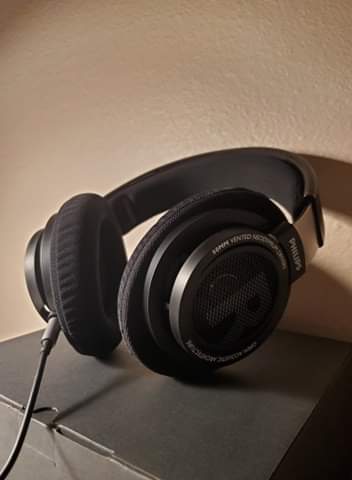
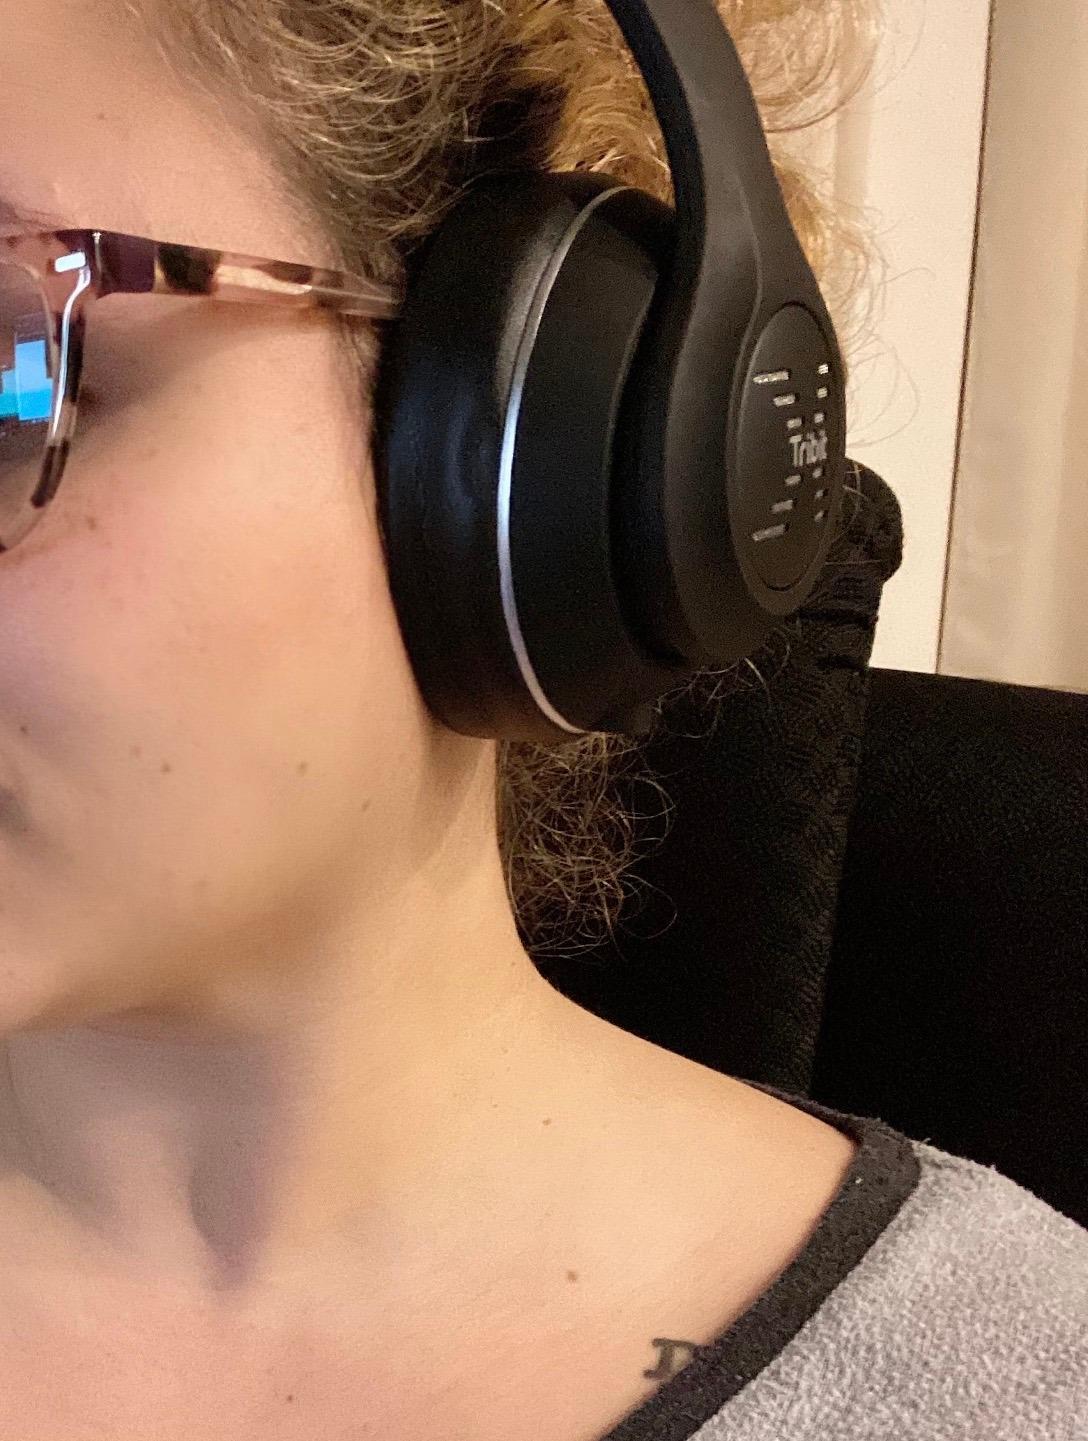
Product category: headphones
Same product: no